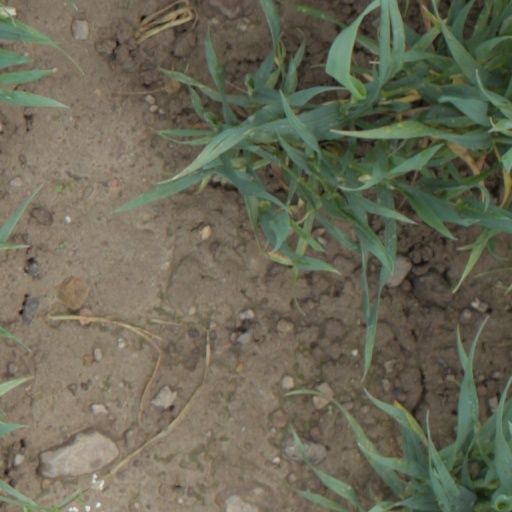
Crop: wheat